Texas Juvenile Justice Department

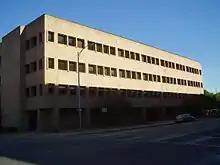
Central Services Building (CSB), the TJJD headquarters

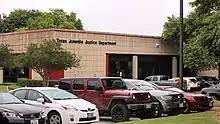
Braker H Complex, the former TJJD headquarters

The agency is headquartered in the Central Services Building (CSB) in Austin, Texas.